Christoffel Cornelis Froneman

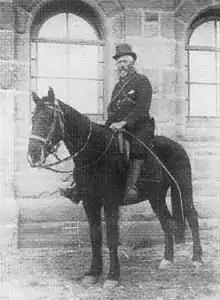
Froneman on horseback. Photograph by Lund Brothers, Kroonstad 1899. Orange Free State Archives.

Christoffel Cornelis Froneman, commonly known as Stoffel Froneman (Leliehoek, Winburg, 26 March 1846Cypress, District Marquard, 12 March 1913), was veldkornet, general and Vice-Commander-in-Chief of the Orange Free State Boer forces during the Anglo-Boer War of 1899–1902.